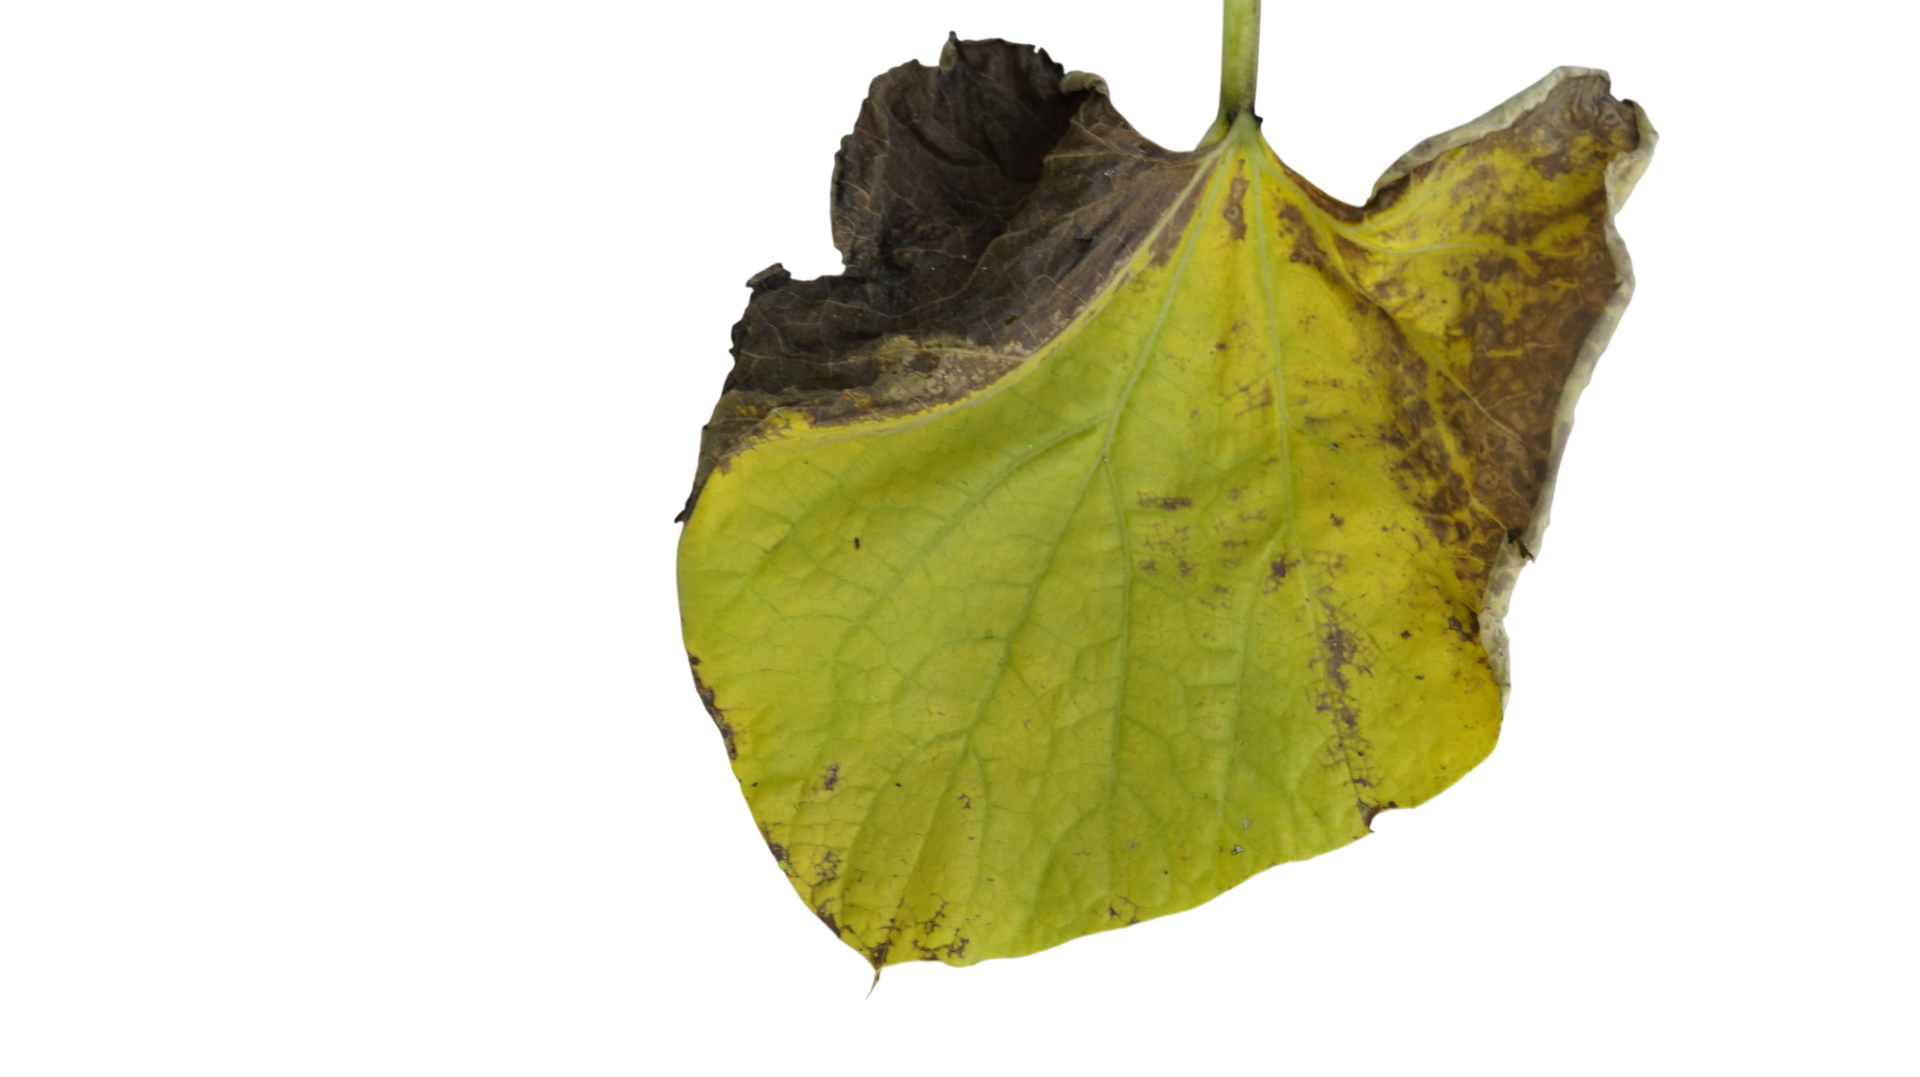
Crop: Bottle Gourd
Label: Downy_Mildew